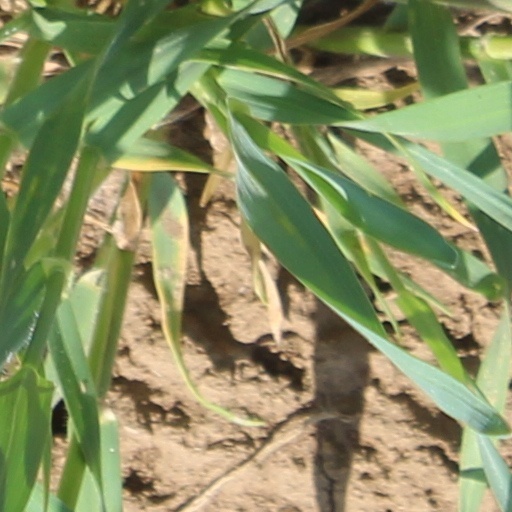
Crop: wheat